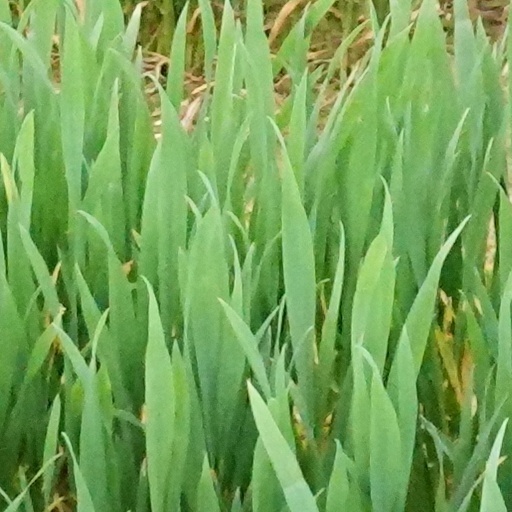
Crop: wheat